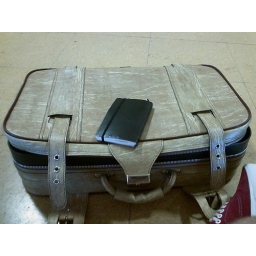
sitting in girona airport, in my 5th hour of waiting. only my bag and my book for company.